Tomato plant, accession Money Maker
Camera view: vertical (180 deg); turntable rotation: 270 degrees
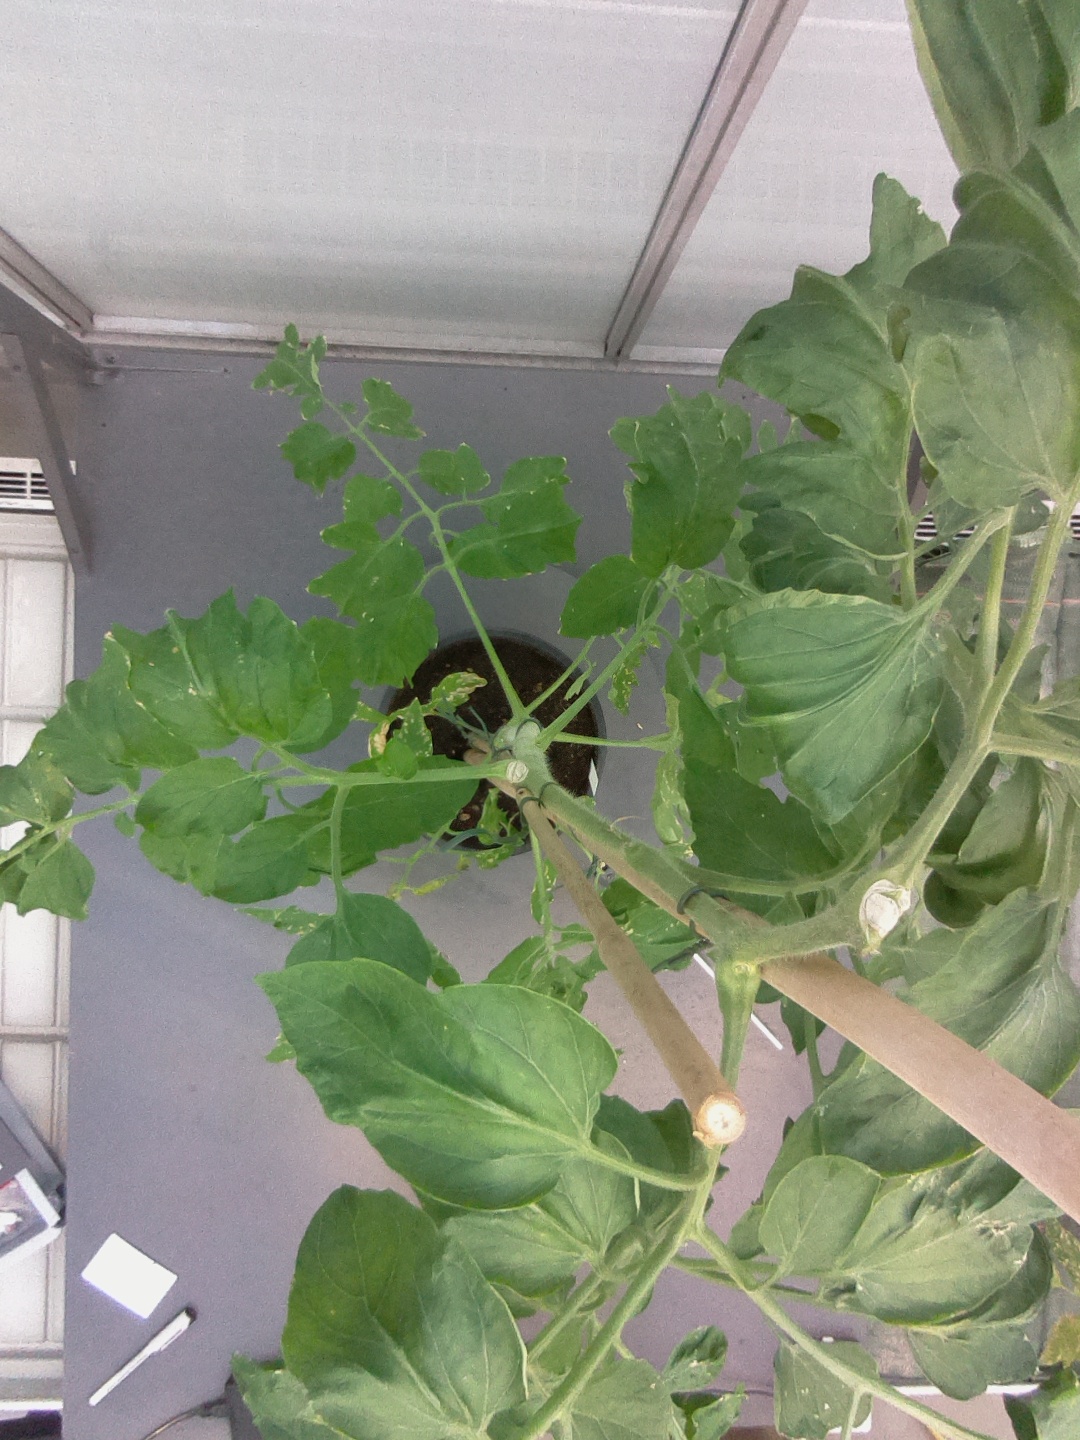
BBCH growth stage 29: 90%-100% Side shoots formed